Legislative Assembly of Manitoba

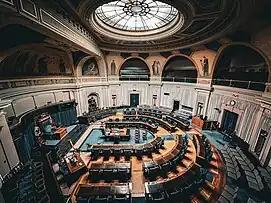
The Legislative Chamber

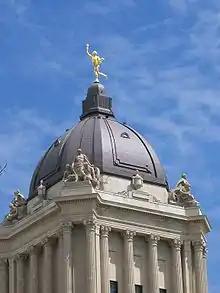
The Golden Boy, or "Eternal Youth"

The premier of Manitoba is Wab Kinew, and the speaker of the Legislative Assembly of Manitoba is Tom Lindsey. Both are members of the New Democratic Party.